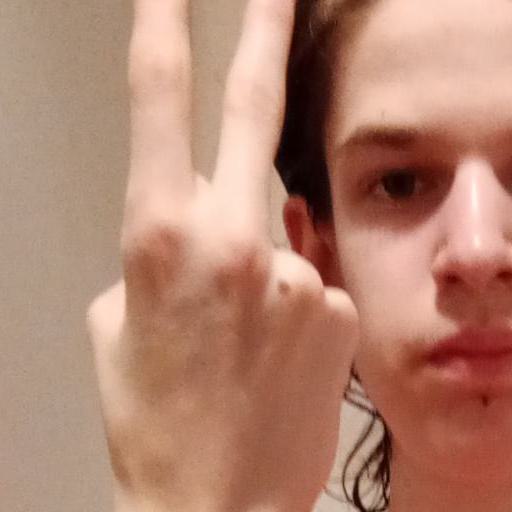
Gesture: peace_inverted